Mediumship

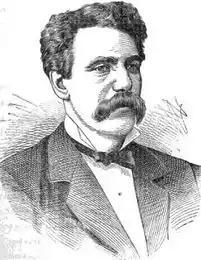
Henry Slade

In Britain, the Society for Psychical Research has investigated mediumship phenomena. Critical SPR investigations into purported mediums and the exposure of fake mediums has led to a number of resignations by Spiritualist members. On the subject of fraud in mediumship Paul Kurtz wrote: